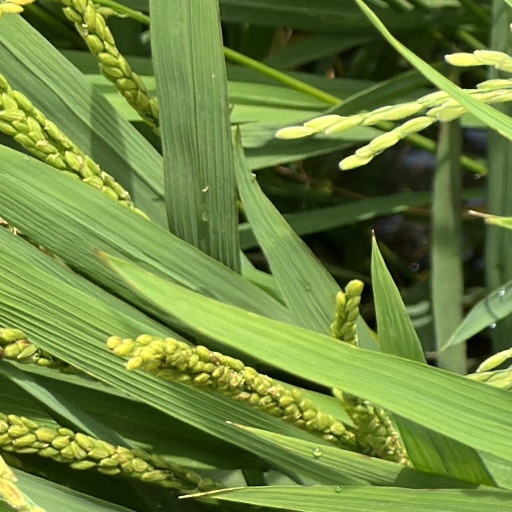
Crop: rice